Osterholz Geest

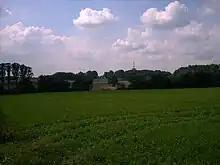
The Osterholz Geest near Wallhöfen

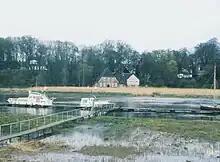
High bank of the River Lesum

The Osterholz Geest (Northern Low Saxon: "Oosterholter Geest") is an undulating, sandy area of ground moraine between the city of Bremen and the towns of Bremerhaven and Bremervörde.